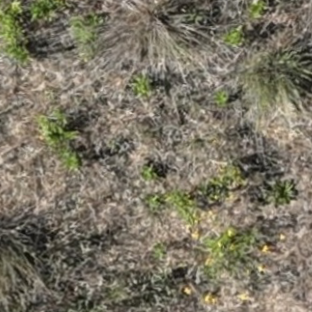
Month: july